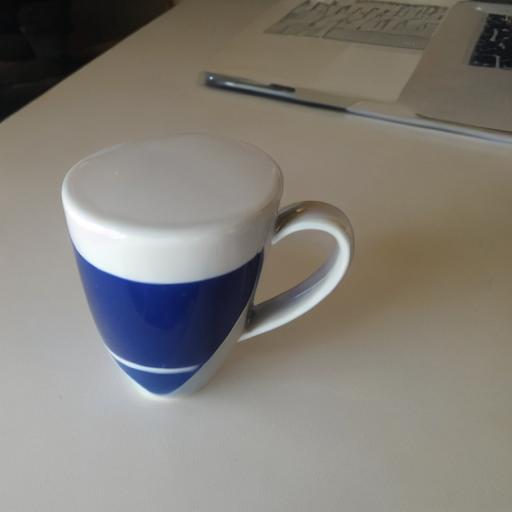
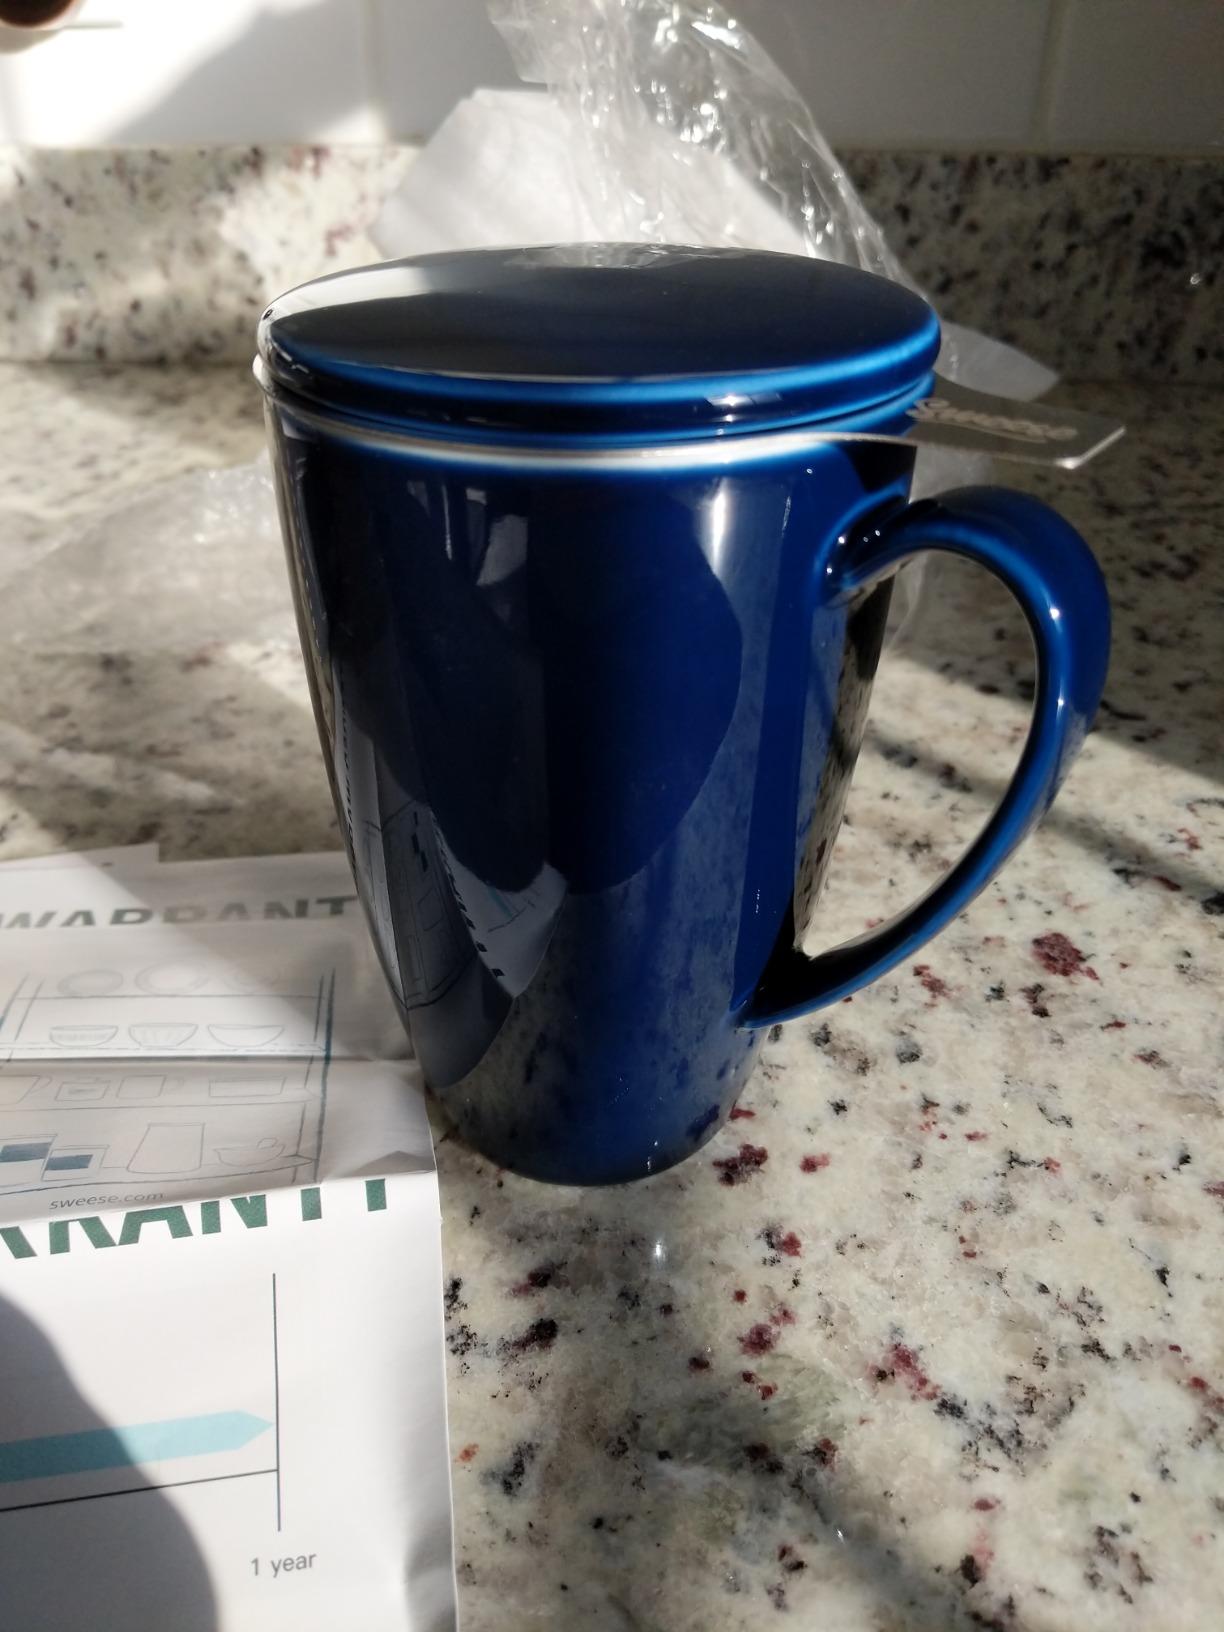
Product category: items_mug
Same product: no